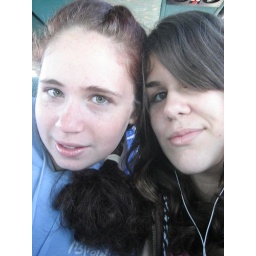
ME &amp;amp; Bridgette during Tu Bishvat on the bus going to plant our first trees in ISRAEL